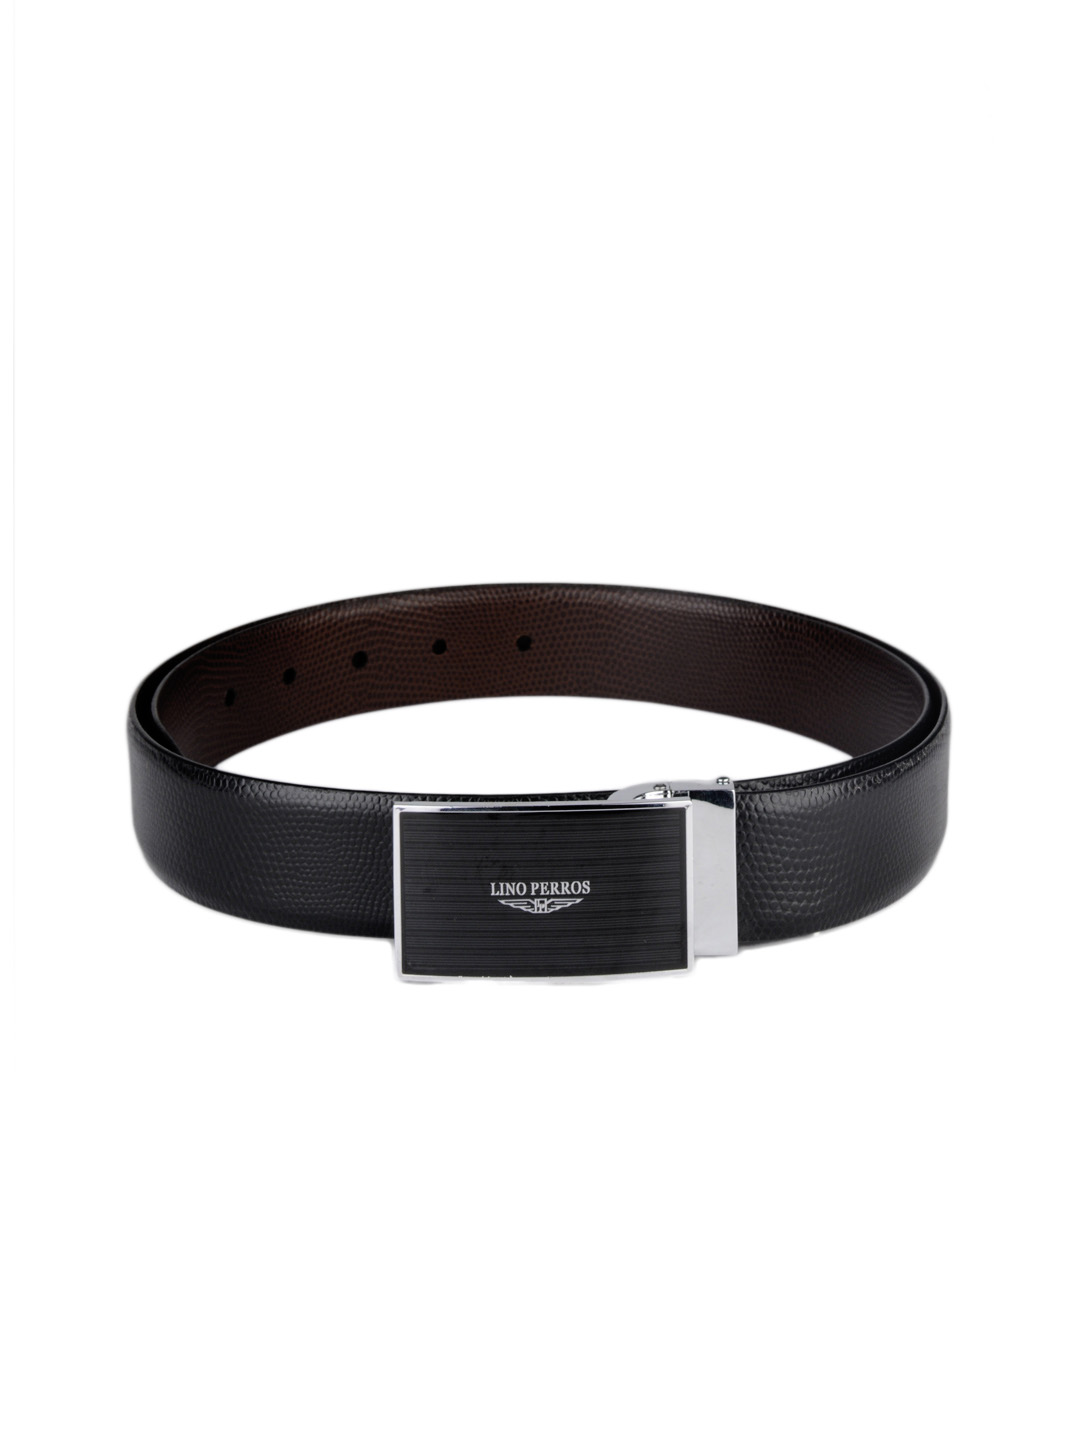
Lino Perros Men Black Leather Belt
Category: Accessories / Belts / Belts
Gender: Men
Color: Black
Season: Summer 2015
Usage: Formal